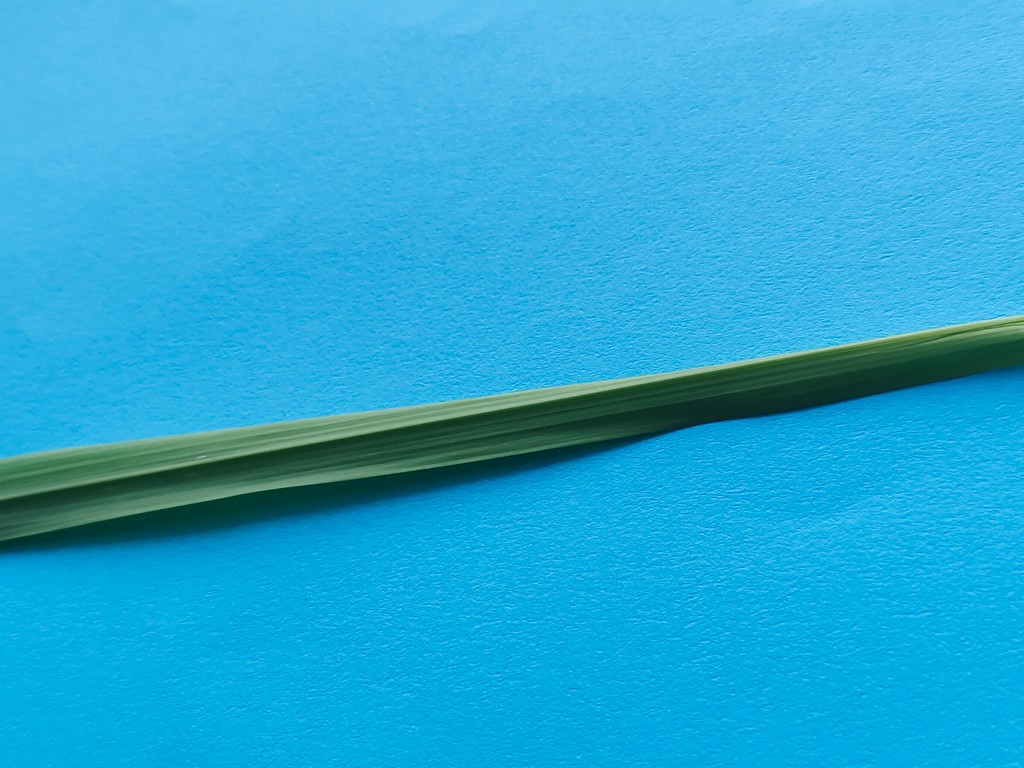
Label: Healthy